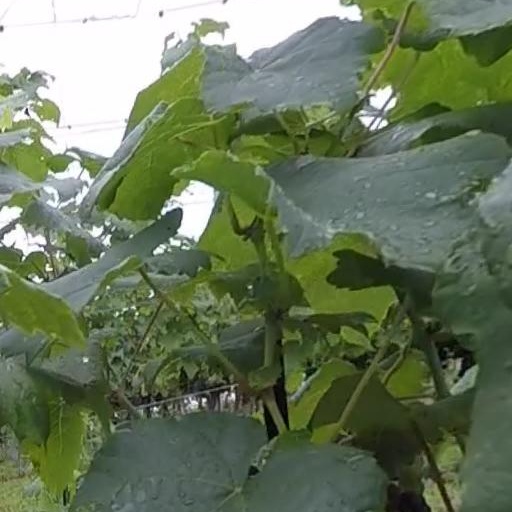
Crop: grape